Intergovernmental Panel on Climate Change

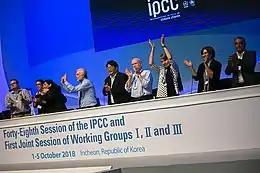
Adoption of the Summary for Policymakers of the IPCC Special Report on Global Warming of 1.5°C in 2018

The IPCC does not conduct original research. It produces comprehensive assessments on the state of knowledge of climate change. It prepares reports on special topics relevant to climate change. It also produces methodologies. These methodologies help countries estimate their greenhouse gas emissions and removals through sinks. Its assessments build on previous reports and scientific publications. Throughout six assessments the reports reflect the growing evidence for a changing climate. And they show how this is due to human activity.